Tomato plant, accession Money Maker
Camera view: vertical (180 deg); turntable rotation: 330 degrees
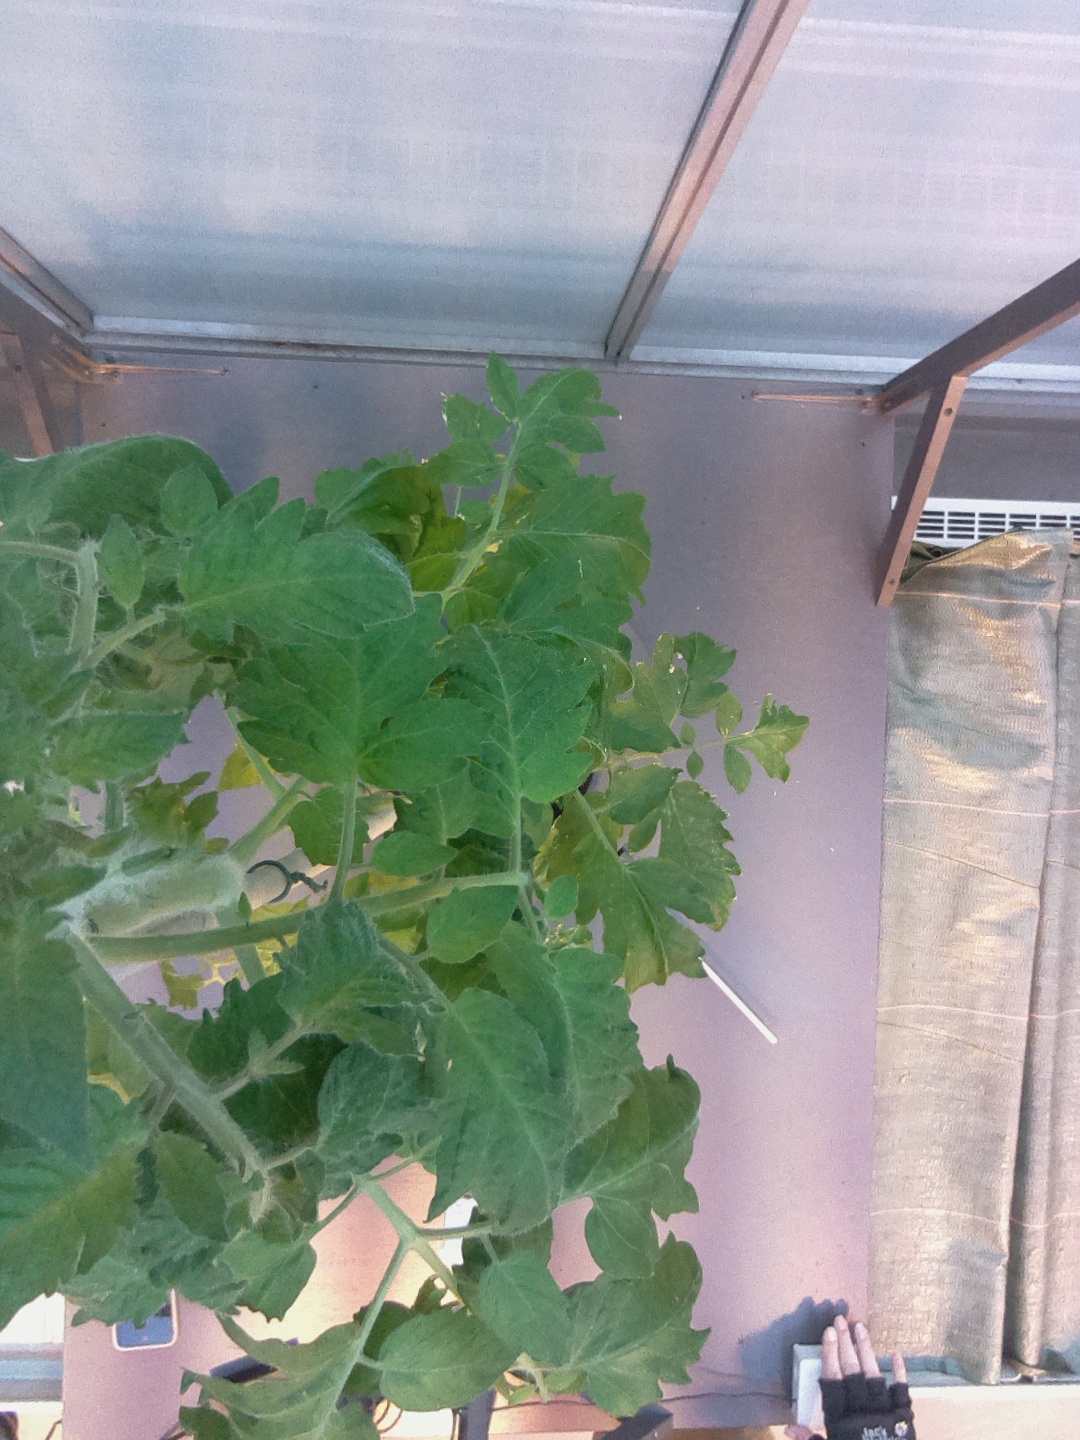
BBCH growth stage 61: 10%-20% of flowers open